Giacomo Casanova

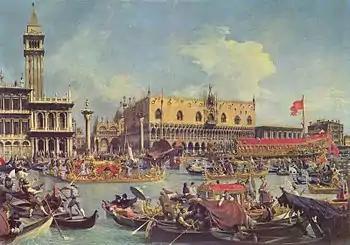
Venice in the 1730s

Giacomo Girolamo Casanova was born in Venice in 1725 to actress Zanetta Farussi, wife of actor and dancer Gaetano Casanova. Giacomo was the first of six children, followed by Francesco Giuseppe (1727–1803), Giovanni Battista (1730–1795), Faustina Maddalena (1731–1736), Maria Maddalena Antonia Stella (1732–1800), and Gaetano Alvise (1734–1783).